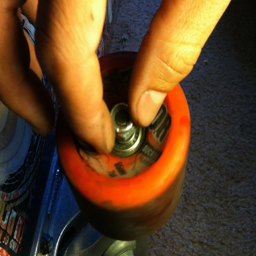
tighten the nut with your fingers as much as you can first and then use the wrench to finish the job .